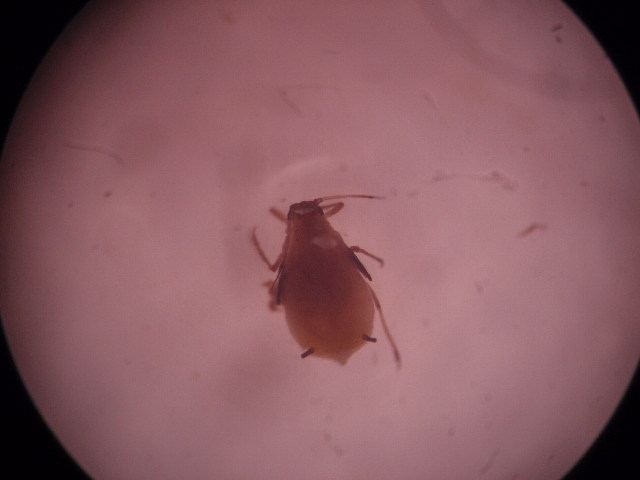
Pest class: bird_cherry_oat_aphid